Akiva Aryeh Weiss

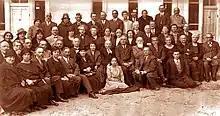
Ahuzat Bayit, 1929. Weiss is at center.

As president of the then newly established building cooperative named "Ahuzat Bayit", Hebrew for Building Society, Weiss wrote and presented a prospectus to the group in which he laid out his vision for a new Jewish city. Arthur Ruppin's memoirs recount that Weiss demanded the creation of "a Hebrew urban centre in a healthy environment, planned according to the rules of aesthetics and modern hygiene." Weiss would later on tell Ruppin; “Outside Jaffa, on the road to Petach Tikva...we intend to found a modern Jewish urban district. We already have our eye on a particular tract of land.”